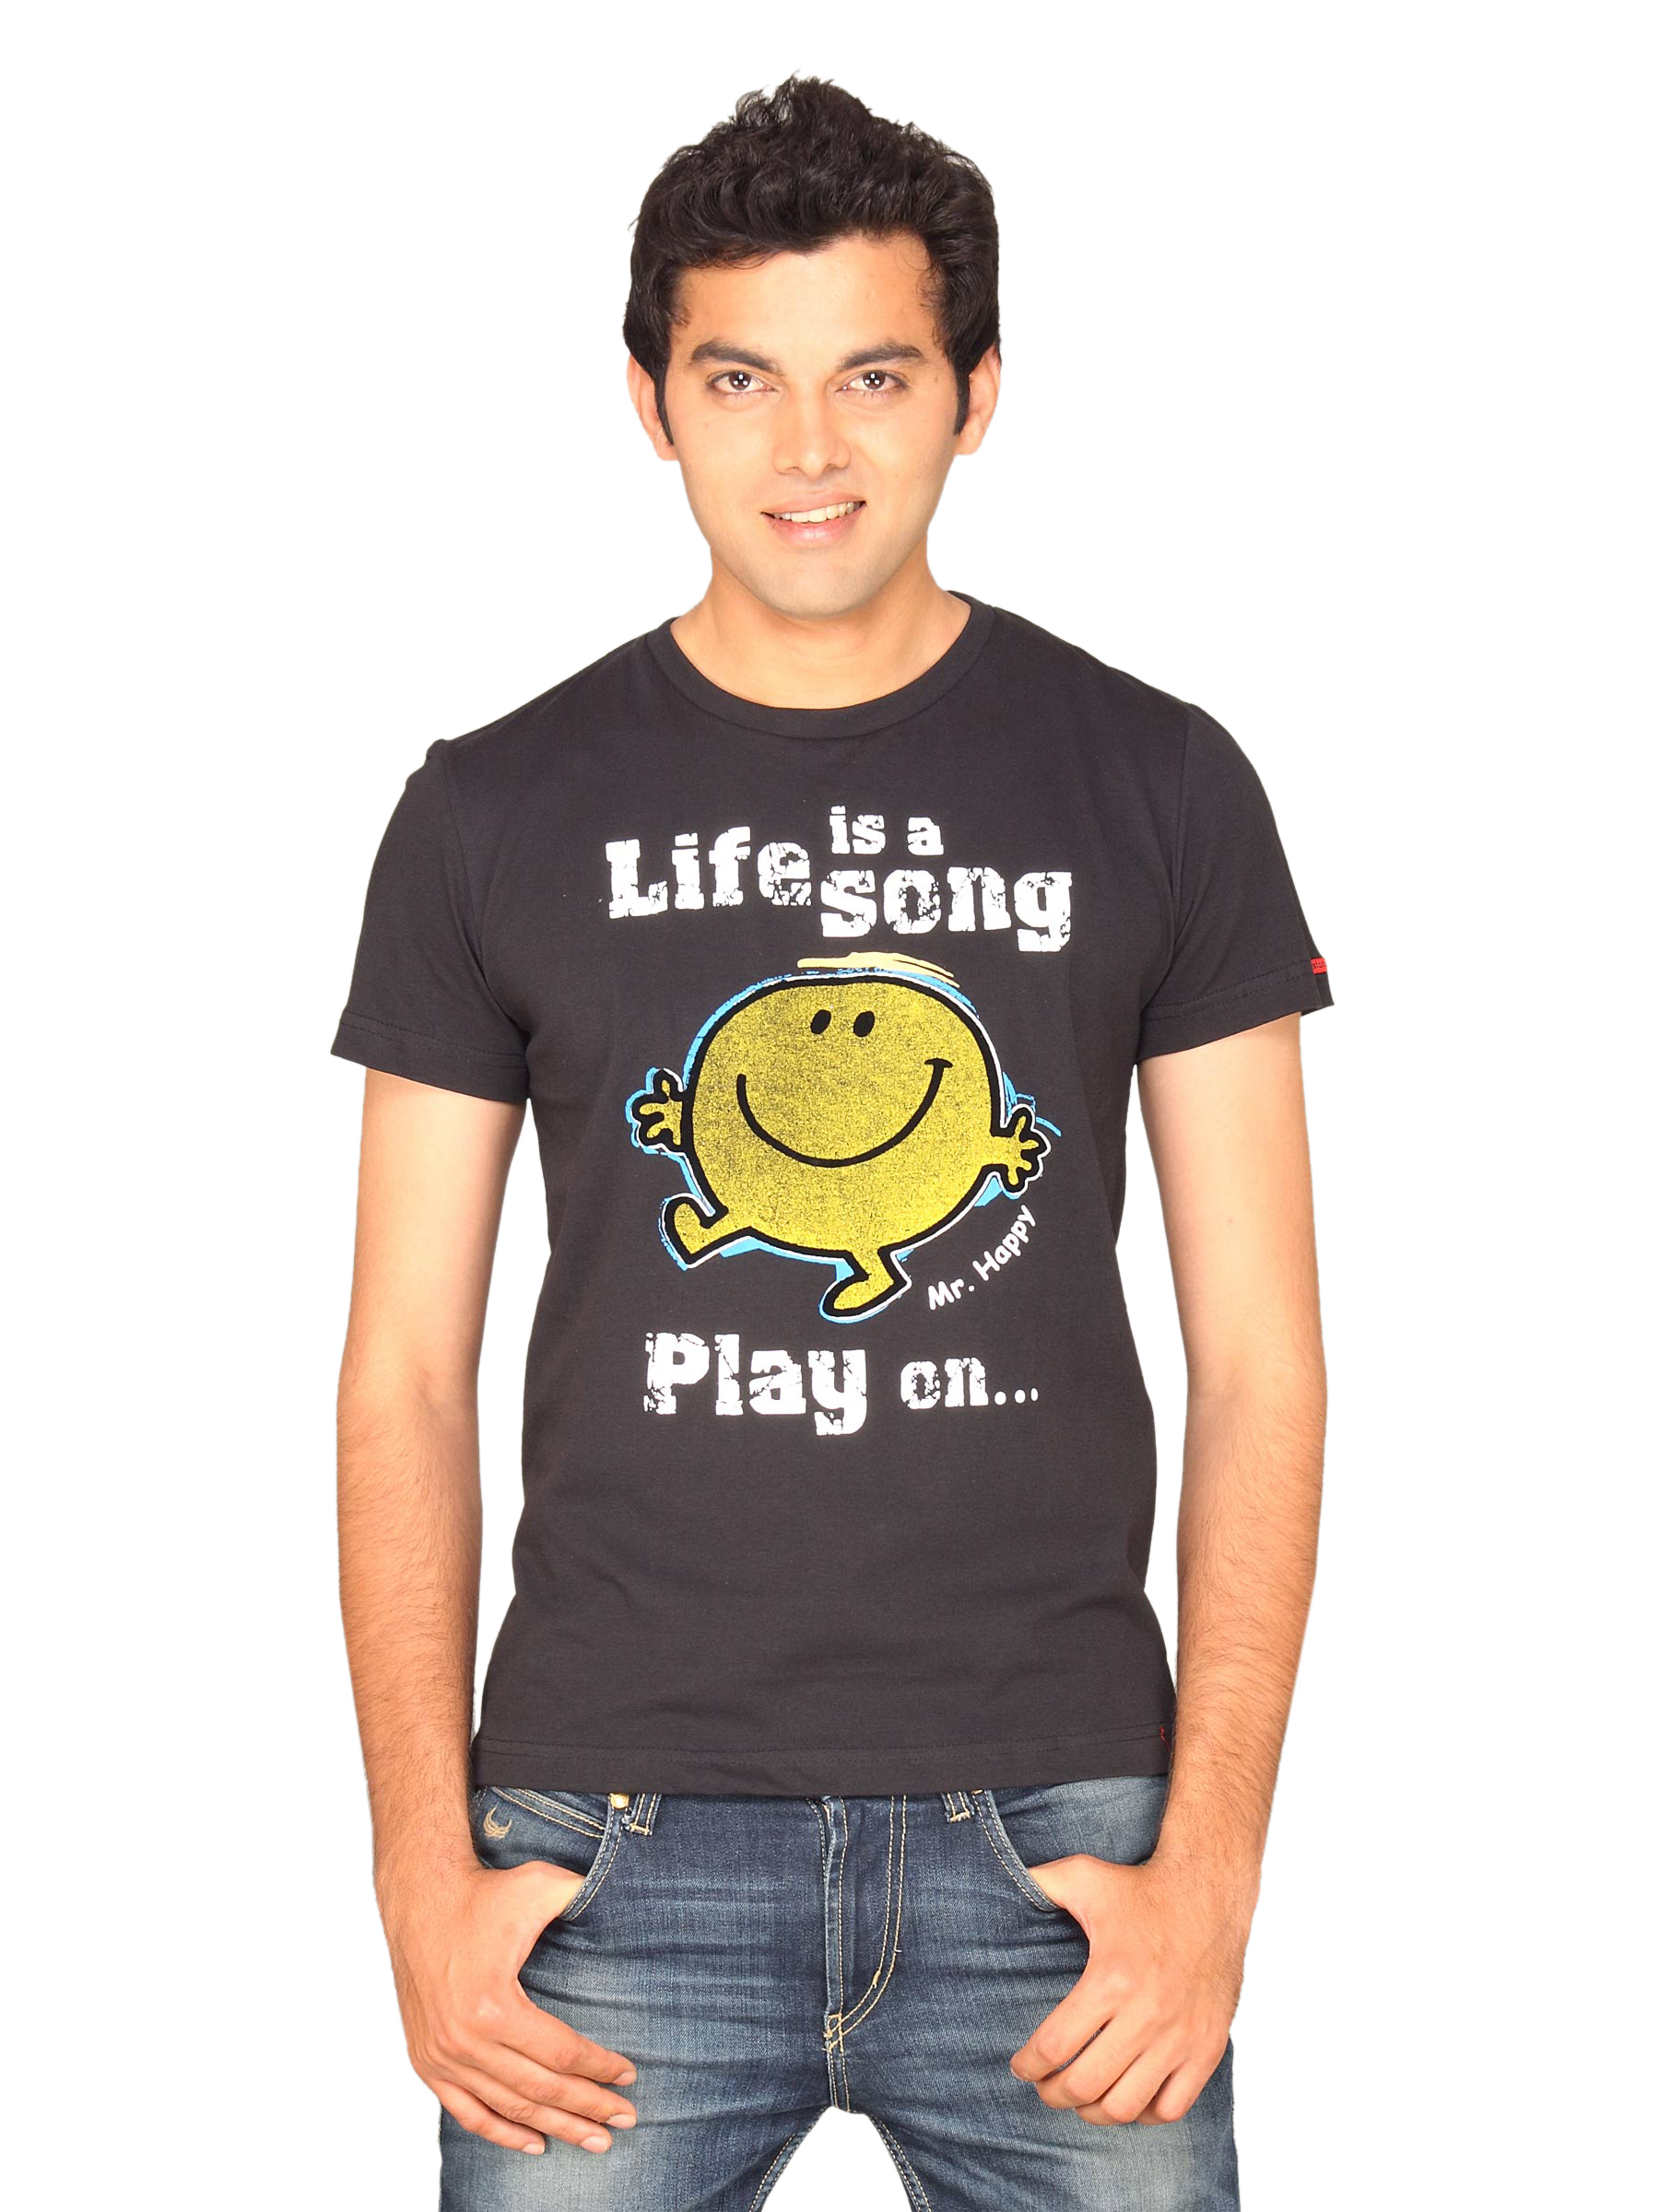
Mr.Men Men's Mr. Happy Black T-shirt
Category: Apparel / Topwear / Tshirts
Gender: Men
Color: Black
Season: Summer 2011
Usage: Casual